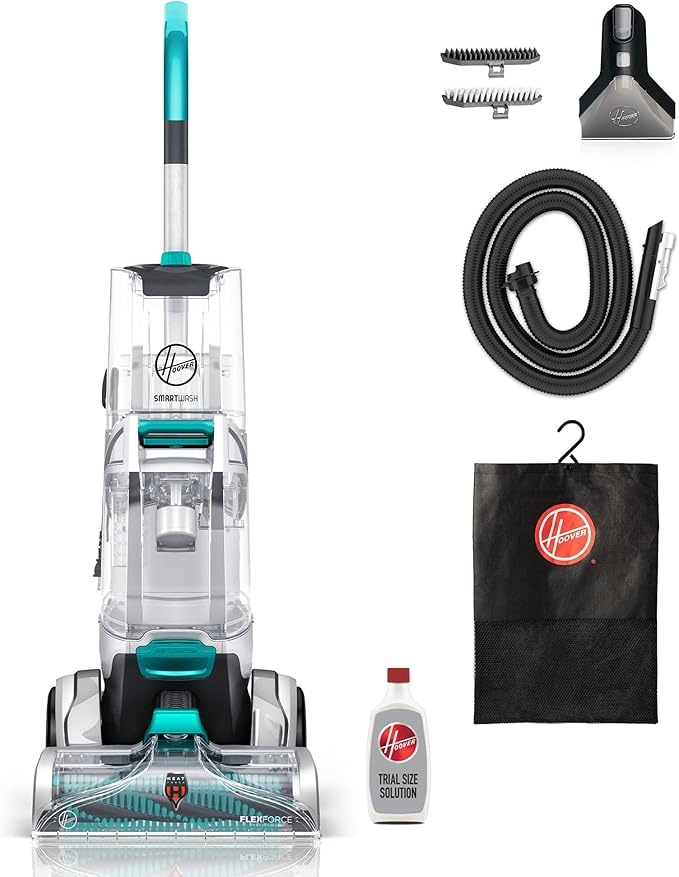
Hoover Smartwash Automatic Carpet Cleaner Machine, FH52000, Turquoise
About This AUTOMATIC CLEANING TECHNOLOGY: Featuring a motion sensing design with auto-mix and auto-dry technology, the Hoover SmartWash+ Carpet Cleaning Machine takes the guesswork out of a clean home. EASY TO USE: Simply push this upright carpet cleaner forward to clean and pull back to dry – no triggers or buttons required. Powerful extraction removes water and dirt while HeatForce Technology helps dry floors faster. TOUGH ON GRIME, GENTLE ON FLOORS: With FlexForce PowerBrushes, SmartWash+ Carpet Cleaners gently remove deep embedded dirt and pet messes. AUTO MIX: This Hoover carpet cleaner machine has an Auto Mix feature that precisely mixes and dispenses solution for optimal carpet washing. Package includes 2-in-1 Pet Tool, Stair Tool, 8 ft. hose, accessory storage bag and sample cleaning solution. PAIR WITH HOOVER CLEANING SOLUTION: For a bright, refreshed home, use the SmartWash+ with a Hoover carpet shampoo solution. Tackle pet messes with our Pet formula or clean everyday stains with our Everyday solutions. Overview Brand : Hoover Color : Turquoise Item Weight : 18.49 Pounds Product Dimensions : 18.9"D x 13"W x 43.5"H Style : SmartWash
Brand: Hoover
Category: Home & Garden > Household Appliances > Floor & Steam Cleaners > Carpet Shampooers > Upright Carpet Shampooers